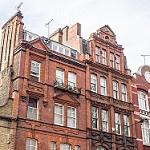
Scene: Outdoor